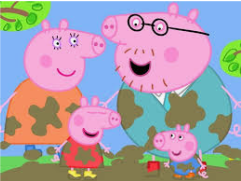
Portrait style: Cartoon Portrait